Hester Street (Manhattan)

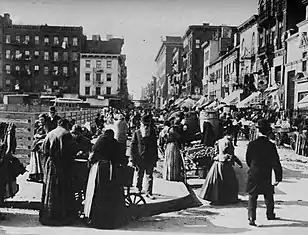
Looking west from Norfolk Street around 1898

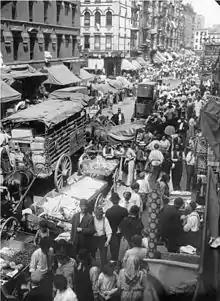
Hester Street around 1903

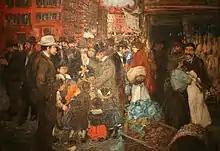
Street Scene by George Benjamin Luks, 1905 Brooklyn Museum

Hester Street was named after Hester Leisler, the daughter of Elsje Tymens and the insurrectionist Jacob Leisler, who was burned at the stake. Through her mother she was related to prominent Dutch families of the Hudson Valley, including the Bayards and the Van Cortlandts. She married Barent Rynders, Jr, a New York merchant, in 1696. She was the great-great-grandmother of Gouverneur Morris, a Founding Father of the United States.